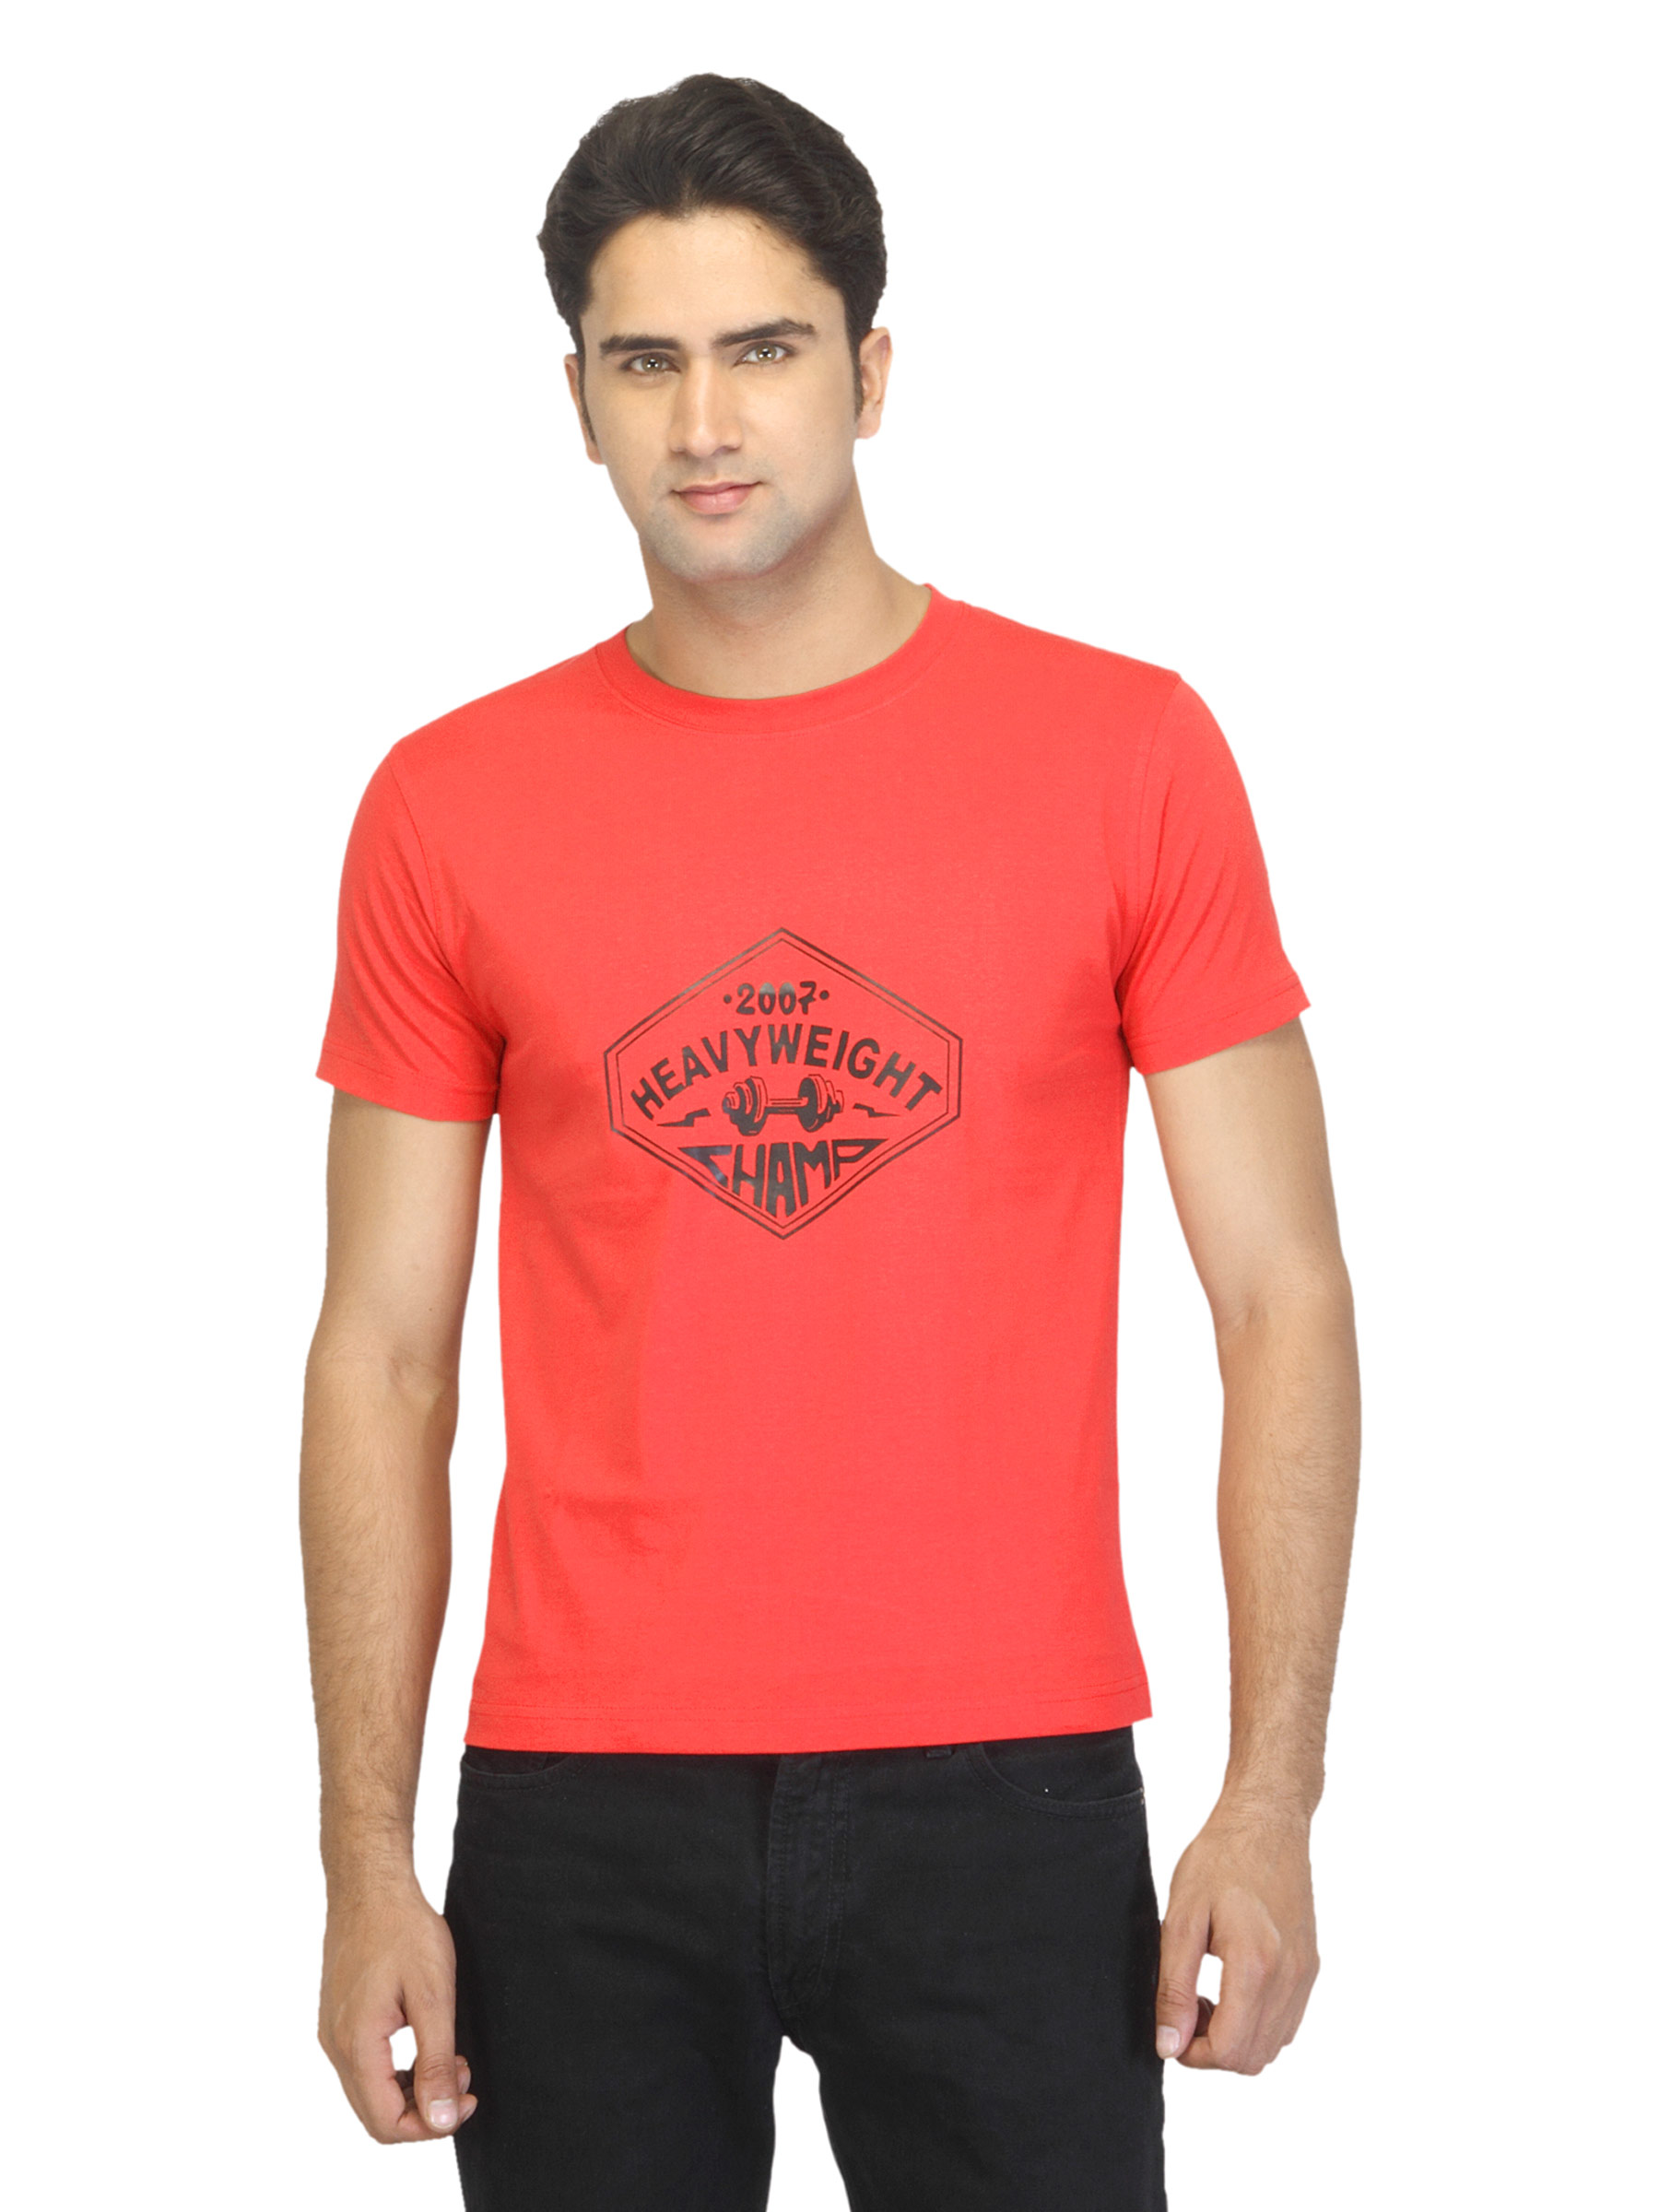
Myntra Men Heavy Weight Red T-shirt
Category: Apparel / Topwear / Tshirts
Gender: Men
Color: Red
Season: Summer 2012
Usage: Casual